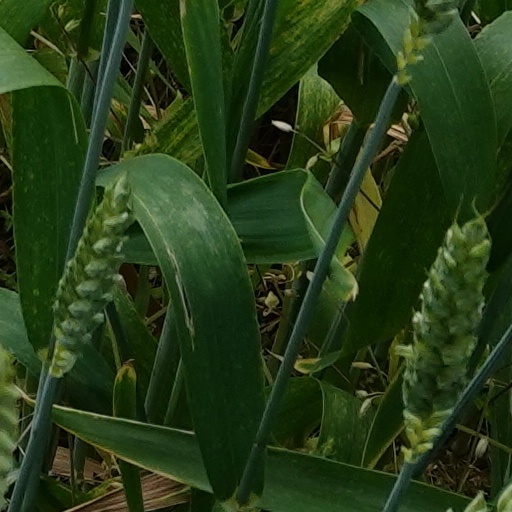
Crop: wheat